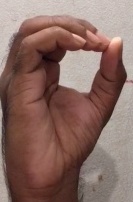
ASL sign: O